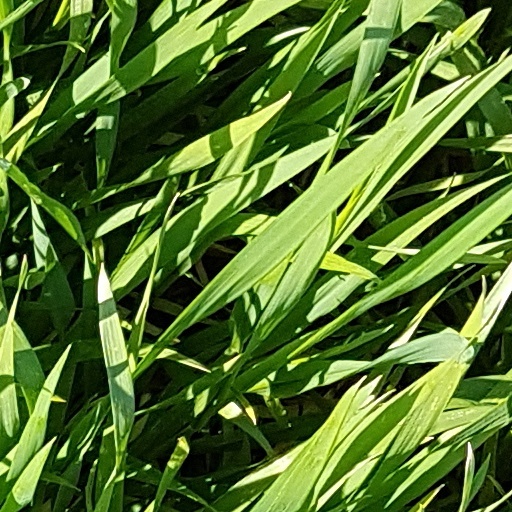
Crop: wheat